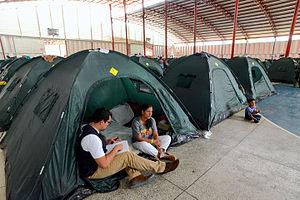
Une crise diplomatique, humanitaire et migratoire a lieu entre la Colombie et le Venezuela depuis le 19 août 2015. L'élément déclencheur de cette crise est la volonté proclamée des autorités vénézuélienne, de refréner l'expansion du paramilitarisme colombien, qui, selon la version du gouvernement vénézuélien, se serait manifesté par une embuscade contre la force publique vénézuélienne. Cela aboutit à la mise en place de l'état d'exception dans plusieurs municipalités des États de Táchira, de Zulia, d'Apure et d'Amazonas, limitrophes de la Colombie, ainsi qu'à la fermeture définitive de certaines portions de la frontière entre les deux pays. Au 7 septembre 2015, le Haut Commissariat des Nations unies pour les réfugiés estime que plus de 20 000 Colombiens ont quitté le Venezuela, dont plus de 85 % volontairement, mais pour certains expulsés.